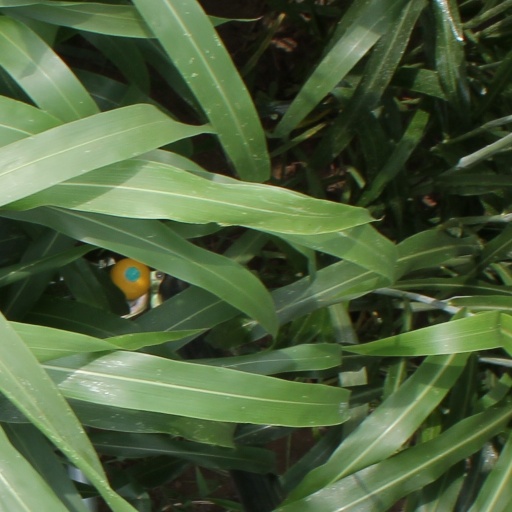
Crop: sorghum